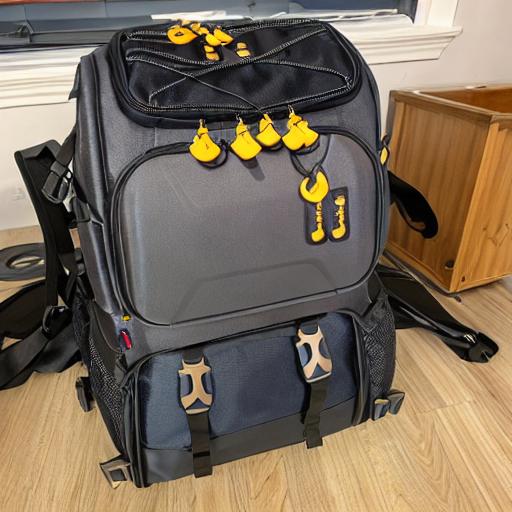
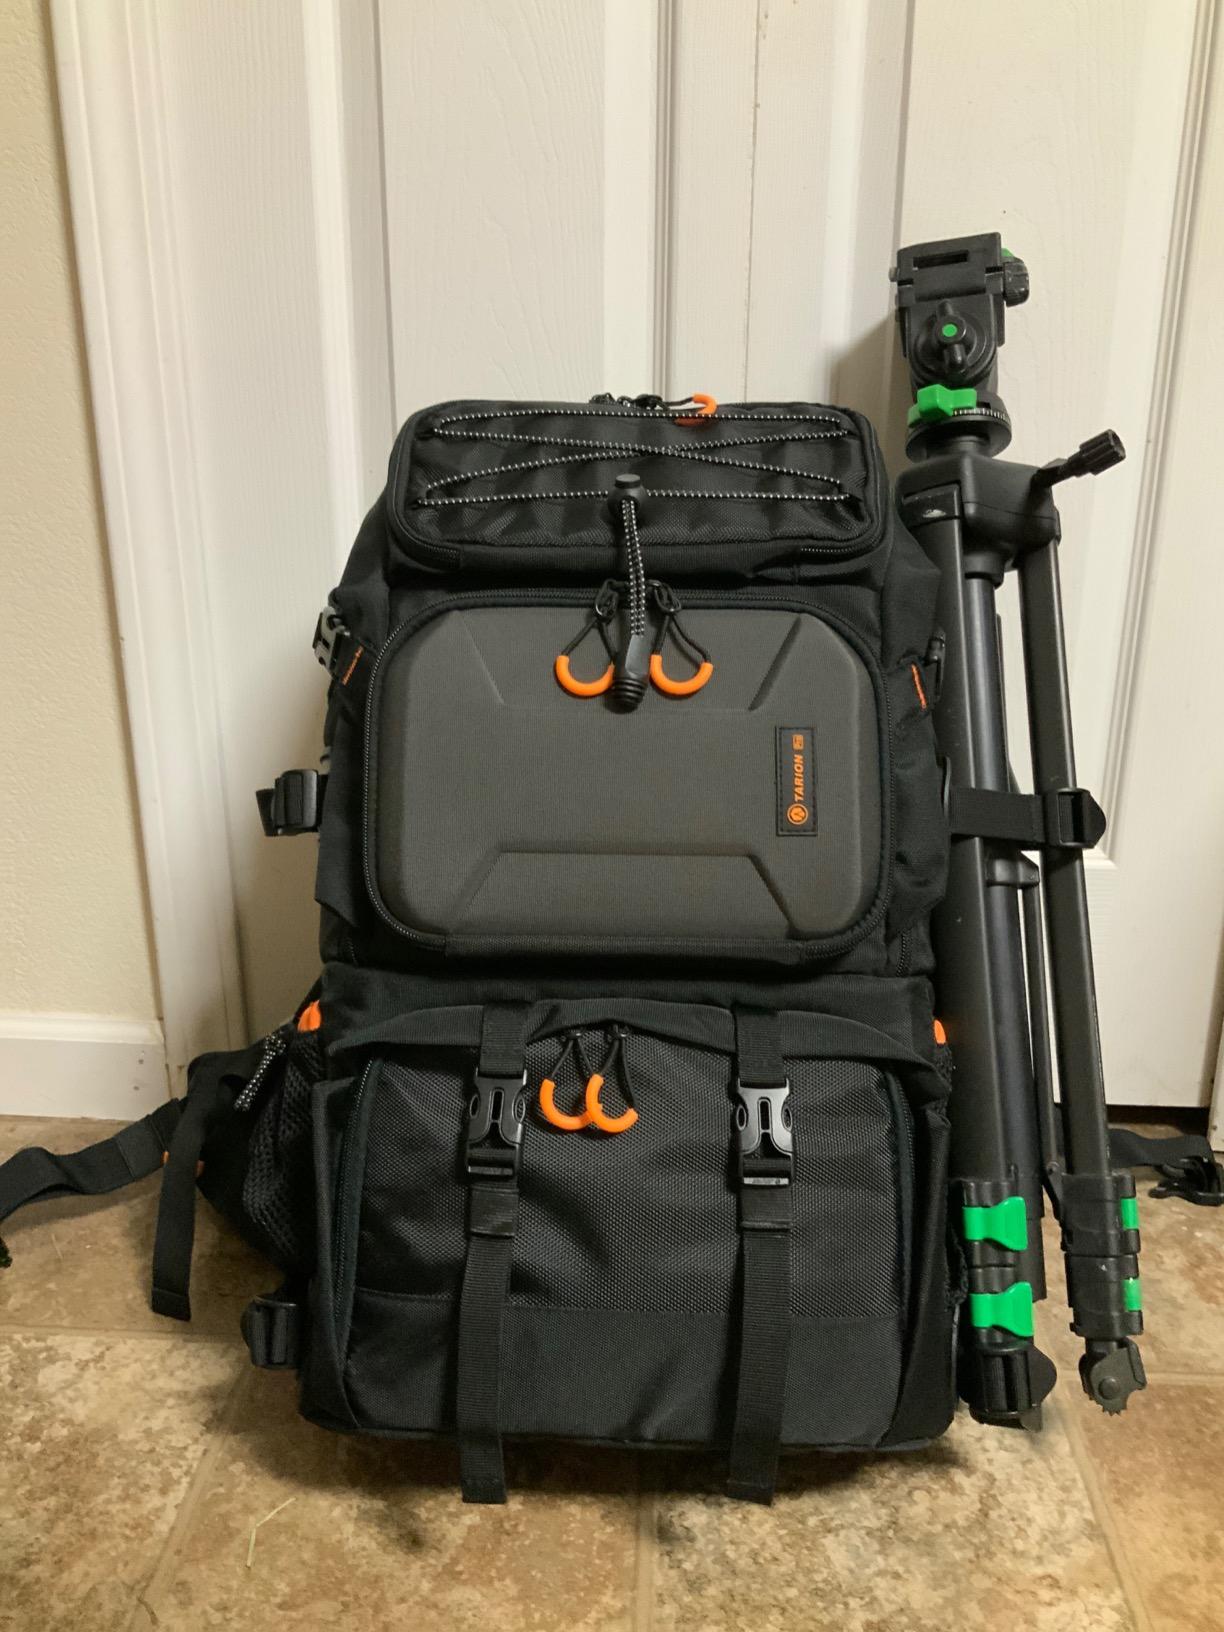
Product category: bag
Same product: no